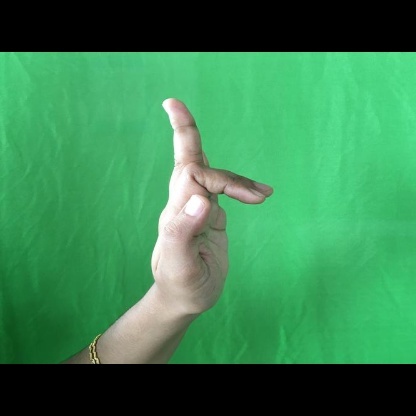
Mudra: Shukatundam